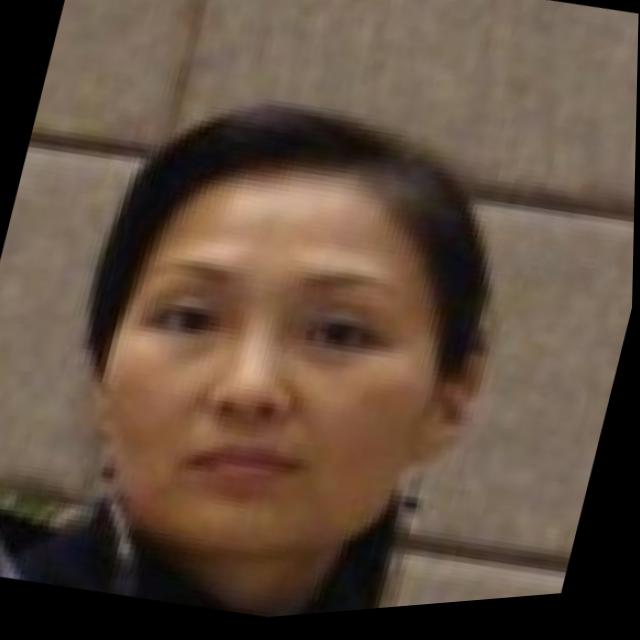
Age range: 21-44